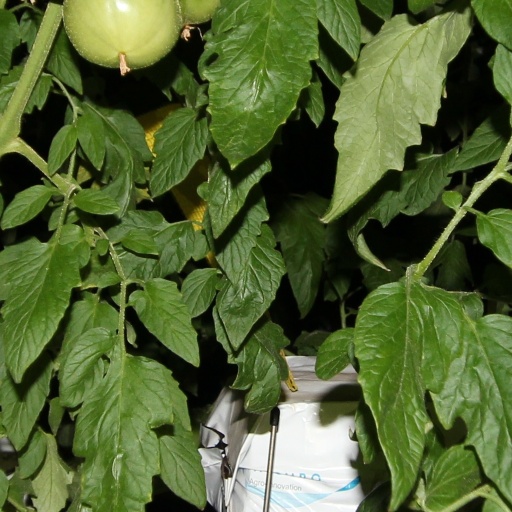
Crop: tomato